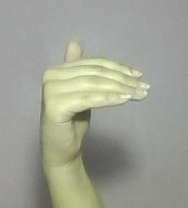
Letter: khaa